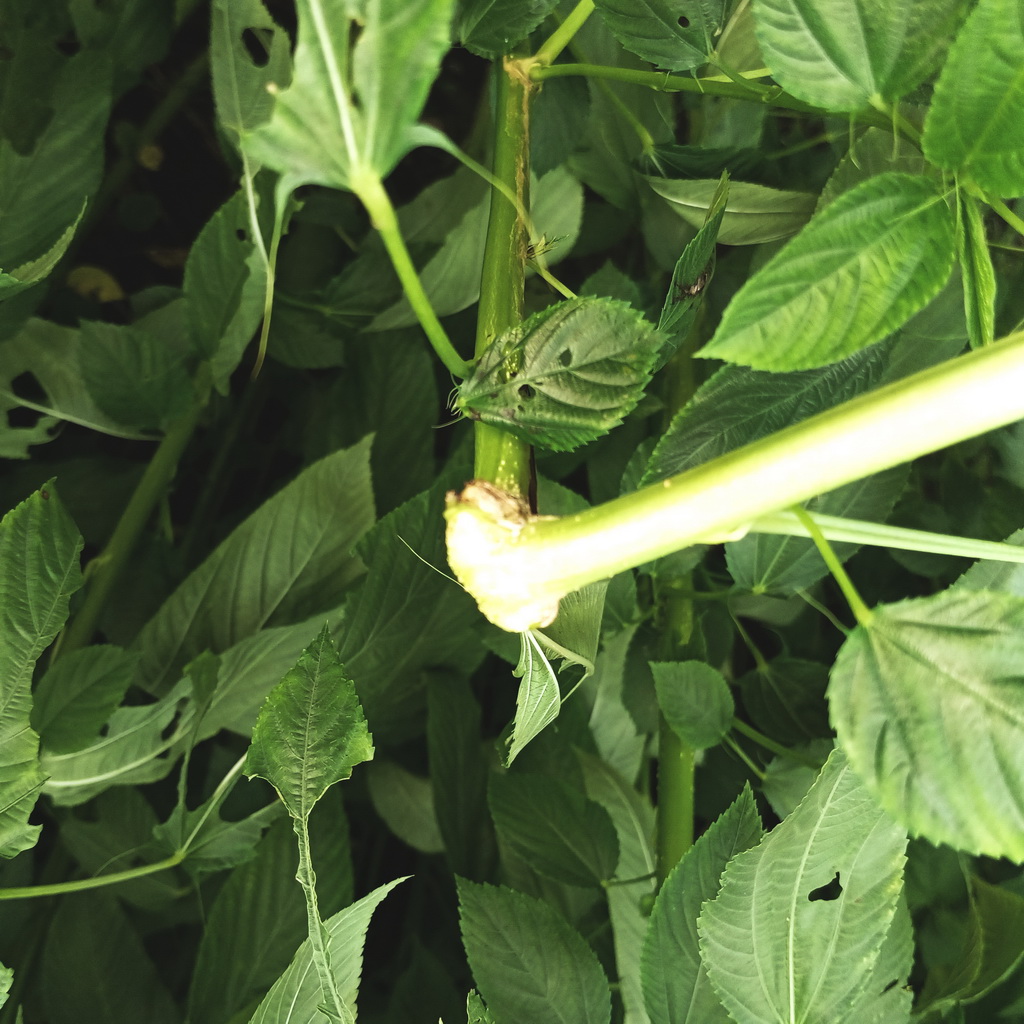
Label: Stem Soft Rot